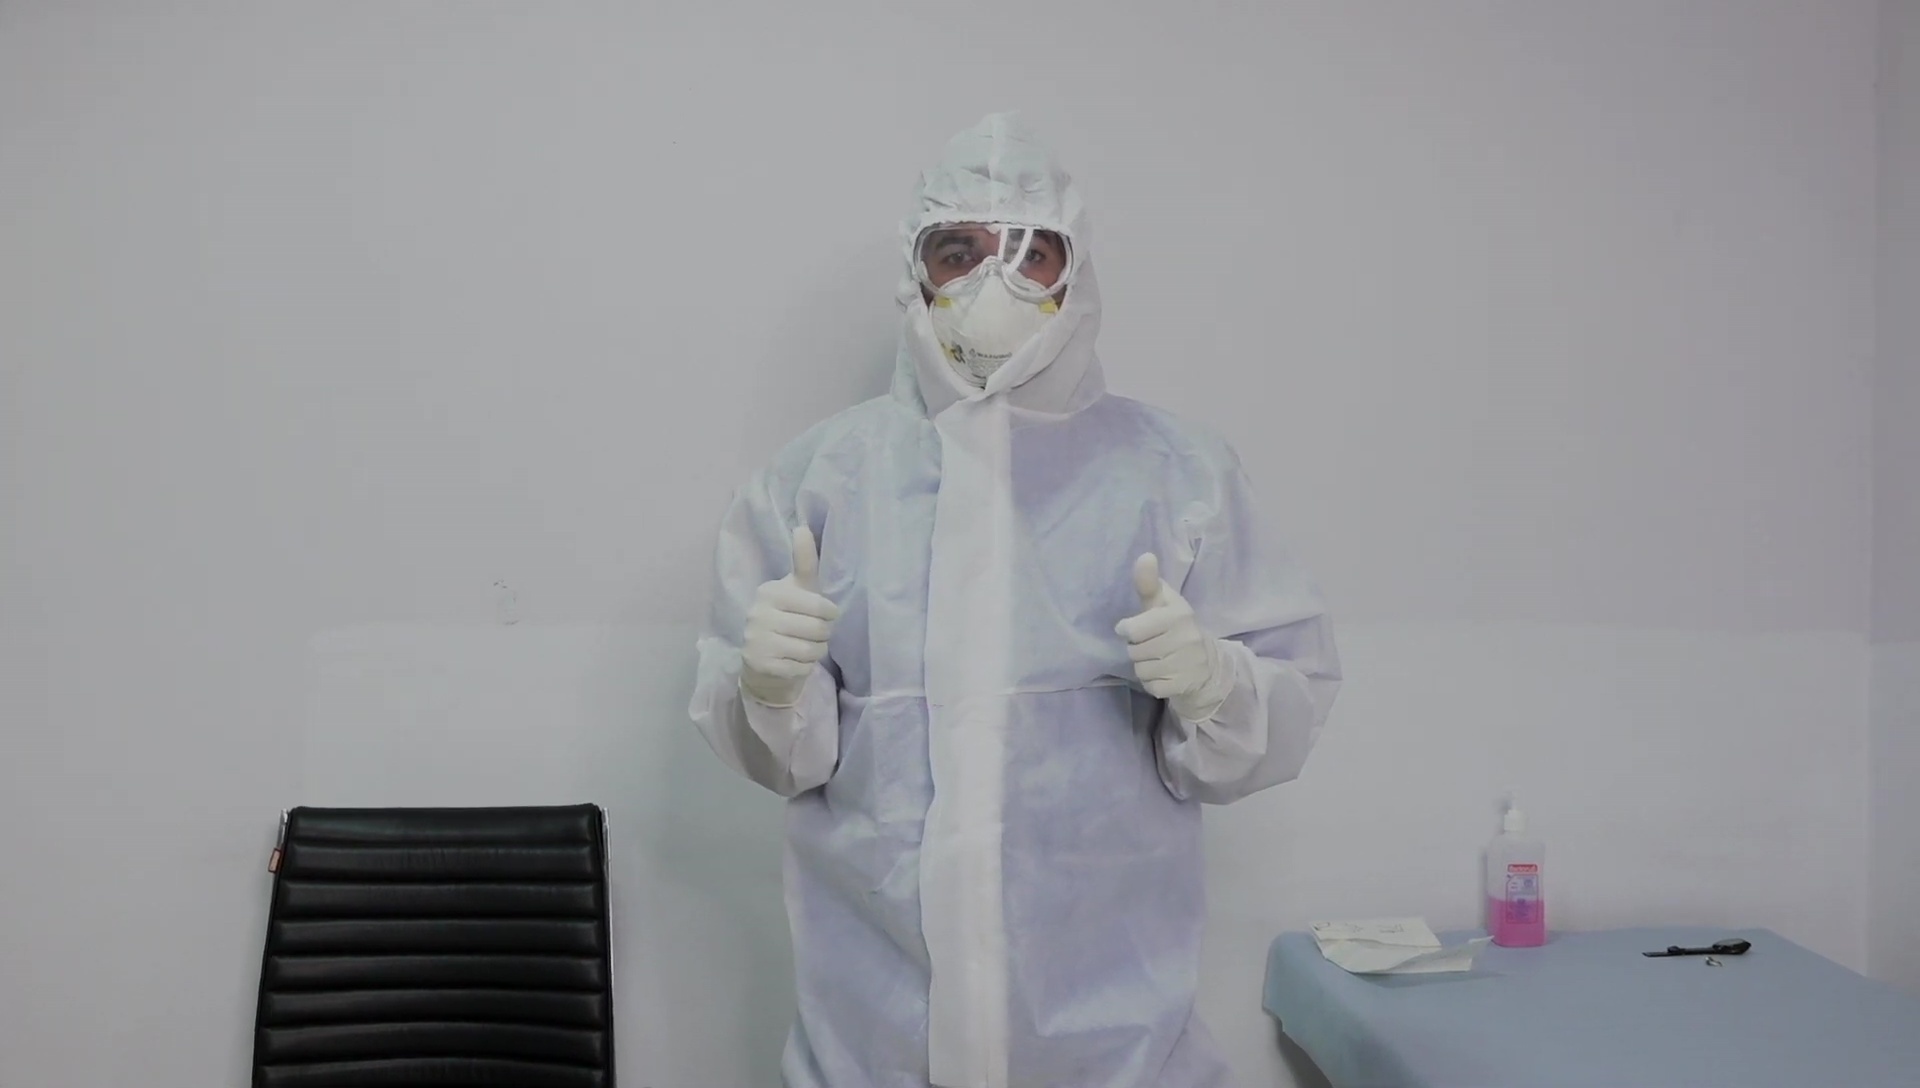
Objects detected:
Mask
Goggles
Gloves
Gloves
Coverall